Norwich Blitz

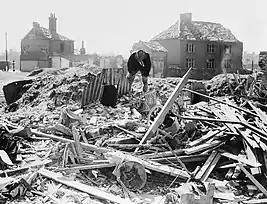
An Anderson shelter standing intact amid a scene of debris in Norwich

Norwich suffered extensive bomb damage during the Second World War, affecting large parts of the old city centre and Victorian terrace housing around the centre. Industry and rail infrastructure also suffered. The heaviest raids occurred on the nights of 27/28 and 29/30 April 1942; as part of the Baedeker raids; attacks on Bath, Canterbury, Norwich, Exeter, and York using Baedeker's series of tourist guides to the British Isles. Norwich became one of the targets of the so-called "Baedeker Blitz", which took place in retaliation for the bombing of Lübeck by the RAF earlier that year.